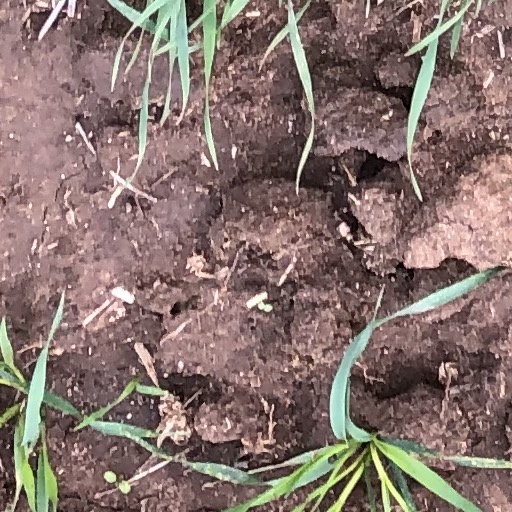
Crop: wheat